Alavi Bohras

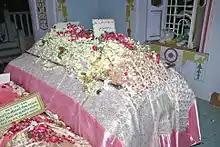
Mausoleum of 35th Alavi Da'i Saiyedna Noorbhai Nuruddin saheb in Surat

When Saiyedna Jivabhai Ziyauddin saheb, the 32nd Da'i al-Mutlaq migrated from Ahmedabad to Vadodara in 1110 AH/1699 AD, Saiyedi Shaikhali from Surat along with his son Noorbhai visited Saiyedna saheb when he was busy constructing the mosque at the corner of Badri Mohalla named Masjid-e-Ziyaai. During that time Noorbhai was very young and with pure intellect he witnessed the spiritual supremacy of Saiyedna saheb. Saiyedna saheb ordered Saiyedi Shaikhali to leave Noorbhai in Vadodara for religious education and training and granted him all the permissions to carry out community responsibilities of Surat. Saiyedi Shaikhali was a successful merchant but at the same time an ardent follower of Saiyedna saheb. Along with many Alavi Bohra families, he stayed in Noorpura Mohalla near Jhapa bazaar. In the same area there was a mosque, graveyard and musaafir-khaana that were managed by Saiyedi Shaikhali. After his death, Alavi Bohras of Surat relied upon Noorbhai for all Da’wat affairs as he was among the most trusted Hudood of Saiyedna saheb, the 33rd Da'i Hebatullaah Mo'ayyaduddin.